Lolita Files

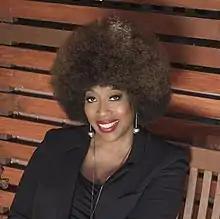

Lolita Files is an American author, screenwriter, and producer. Among her six bestselling novels are book club favorites "Scenes from a Sistah" and "Child of God". Her sixth novel, "sex.lies.murder.fame" was optioned for film by Carolyn Folks for Entertainment Studios with Files adapting the screenplay.